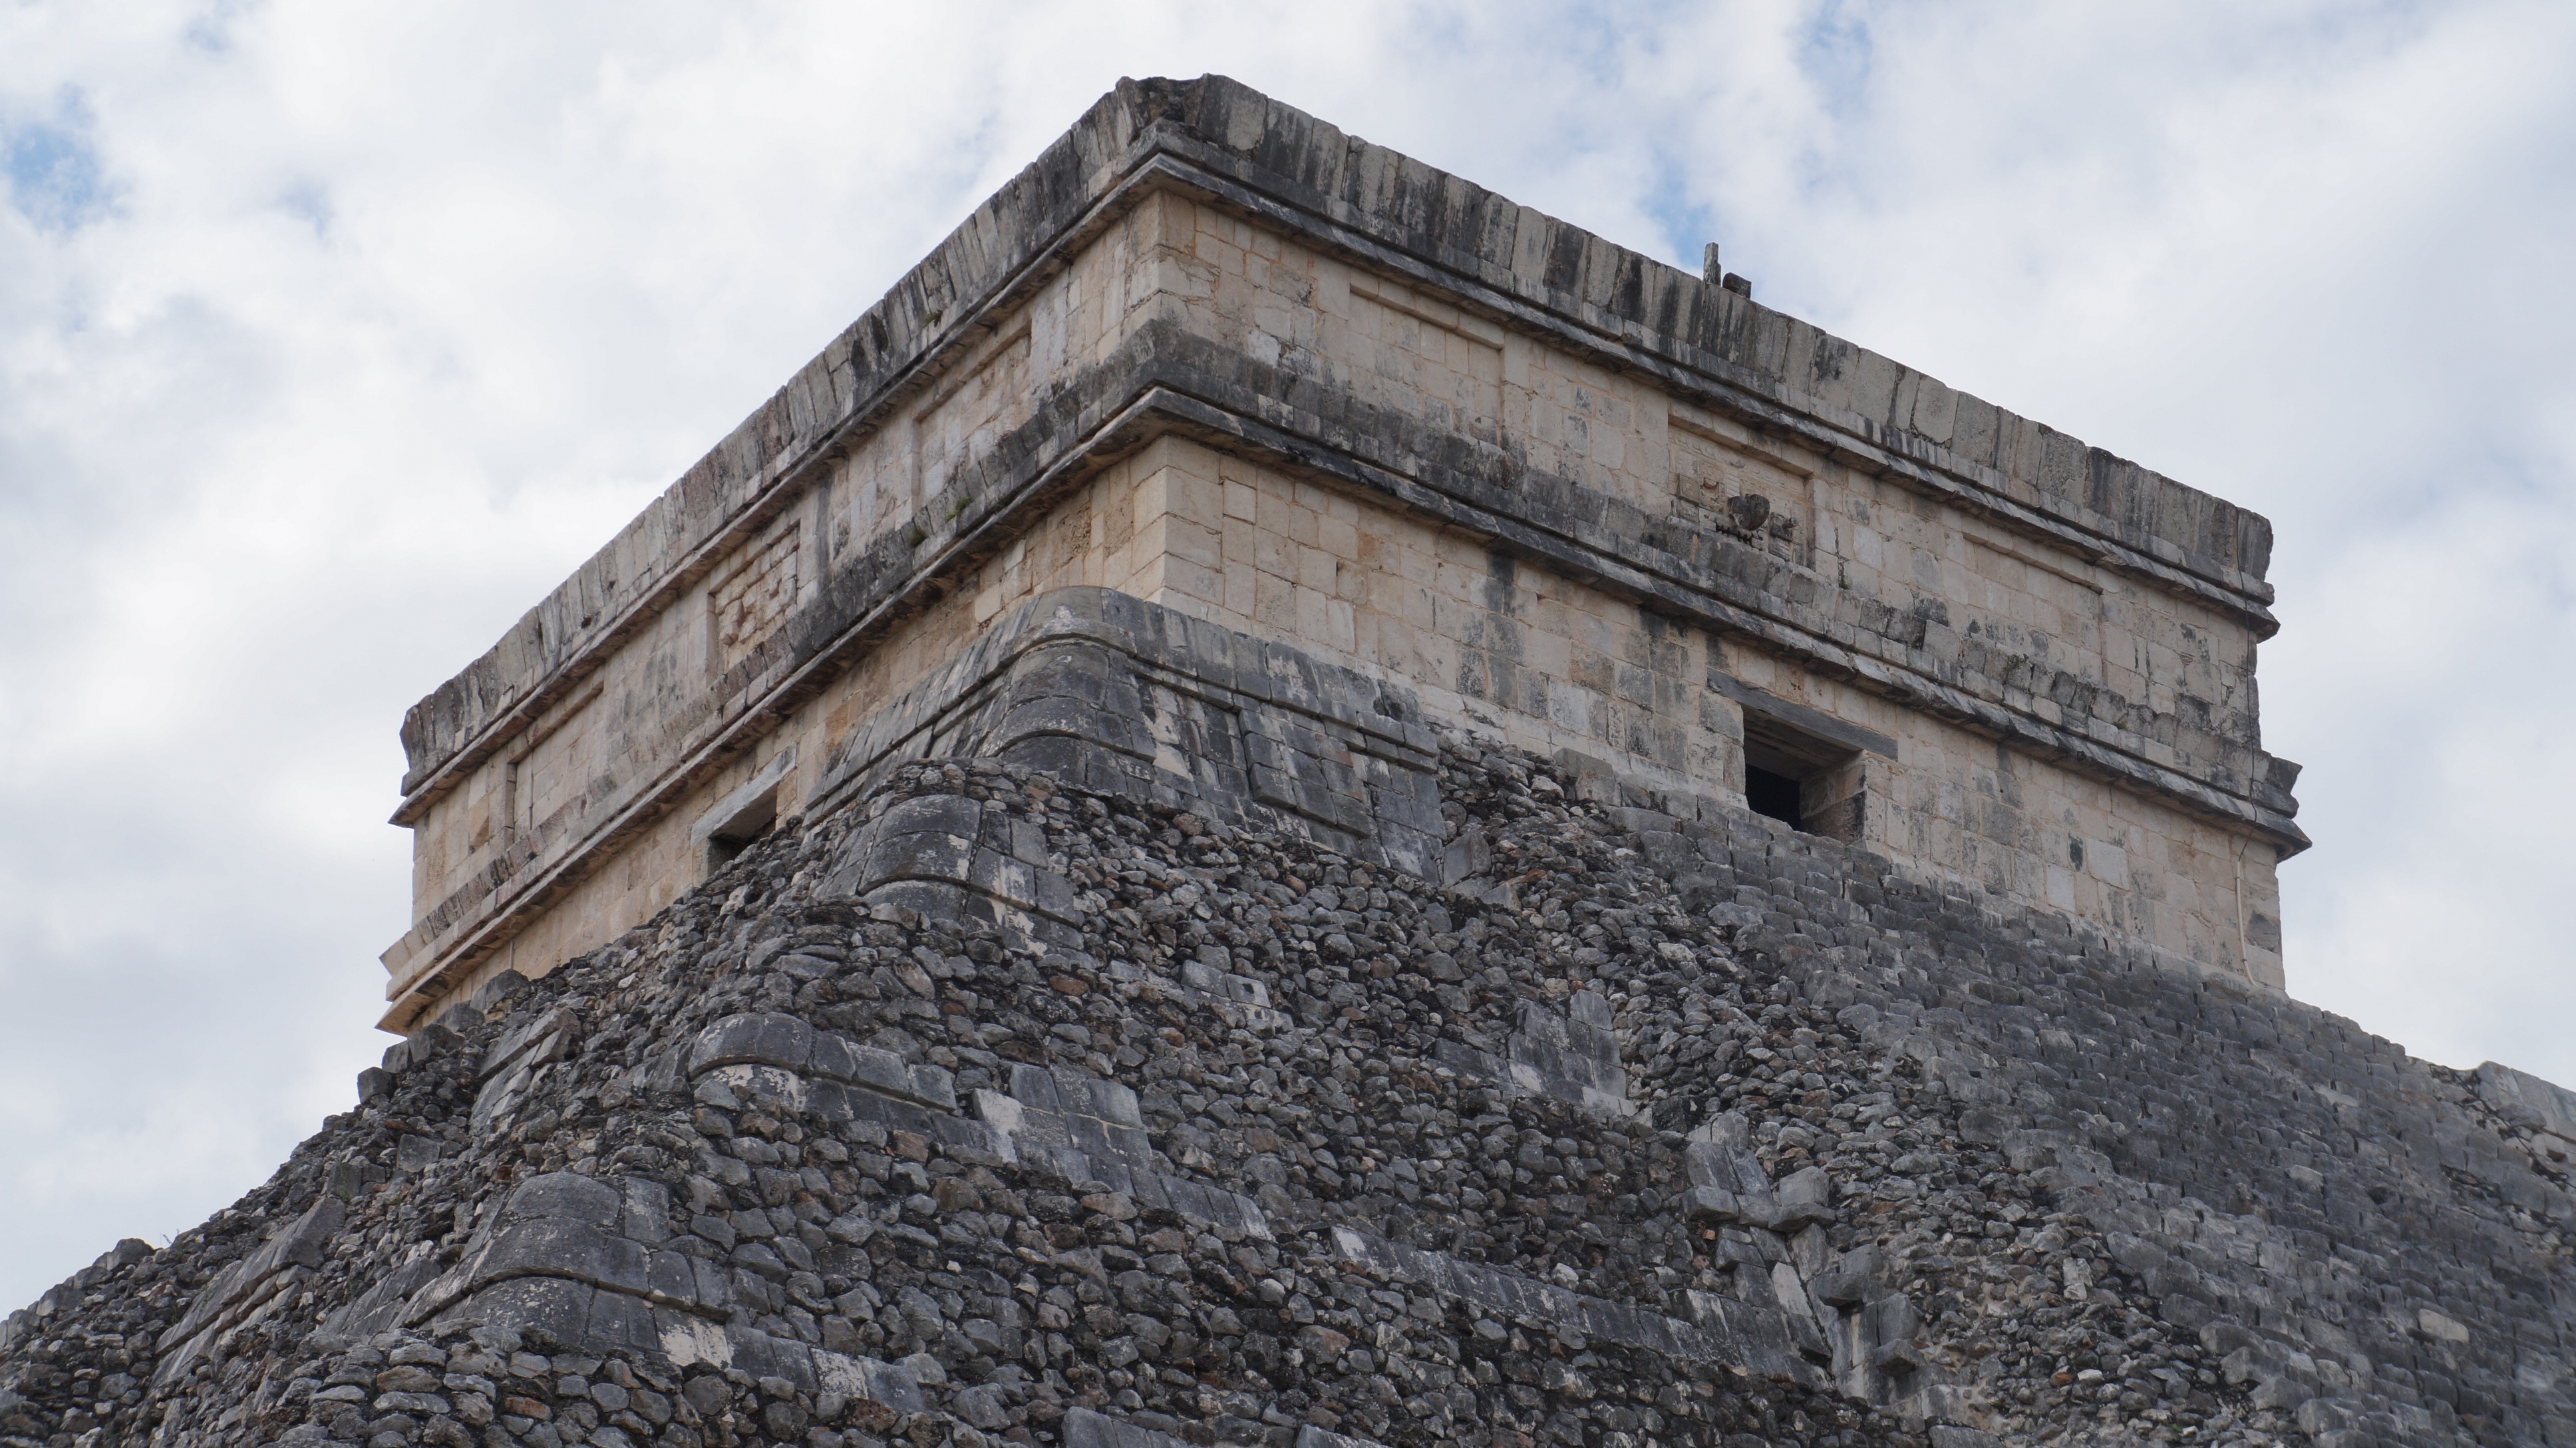
rock, architecture, building, monument, tower, pyramid, landmark, fortification, temple, mexico, ruins, archaeological site, chichen itza, ancient history, kukulcan